Henry Joy Fynes-Clinton

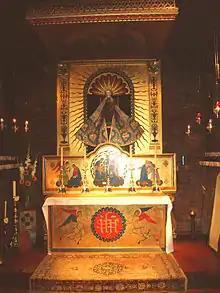
The Holy House at Walsingham

On 6 January 1920, Fynes-Clinton published a pamphlet to all churches and chapels in England in support of Armenians, Syrians and other Christians of the Ottoman Empire. He was responsible for escorting the Orthodox delegation to the 1920 Lambeth Conference, which passed a number of resolutions relating to the "Reunion of Christendom" Fynes-Clinton had himself argued in "Lectures on the Russian Church: Its Ceremonial" that "it is in the Universal Church alone that the fullness of the harmony of Truth and of spiritual Life can be found". During the visit of Mar Timotheus, (1878 – 1945), Patriarch Locum Tenens, to England in 1923-24 Fynes-Clinton invited those concerned "to assist and to pray with [ the Church of the East ] for the restoration of their Homeland and freedom of the distressed remnants of the Assyrian people".